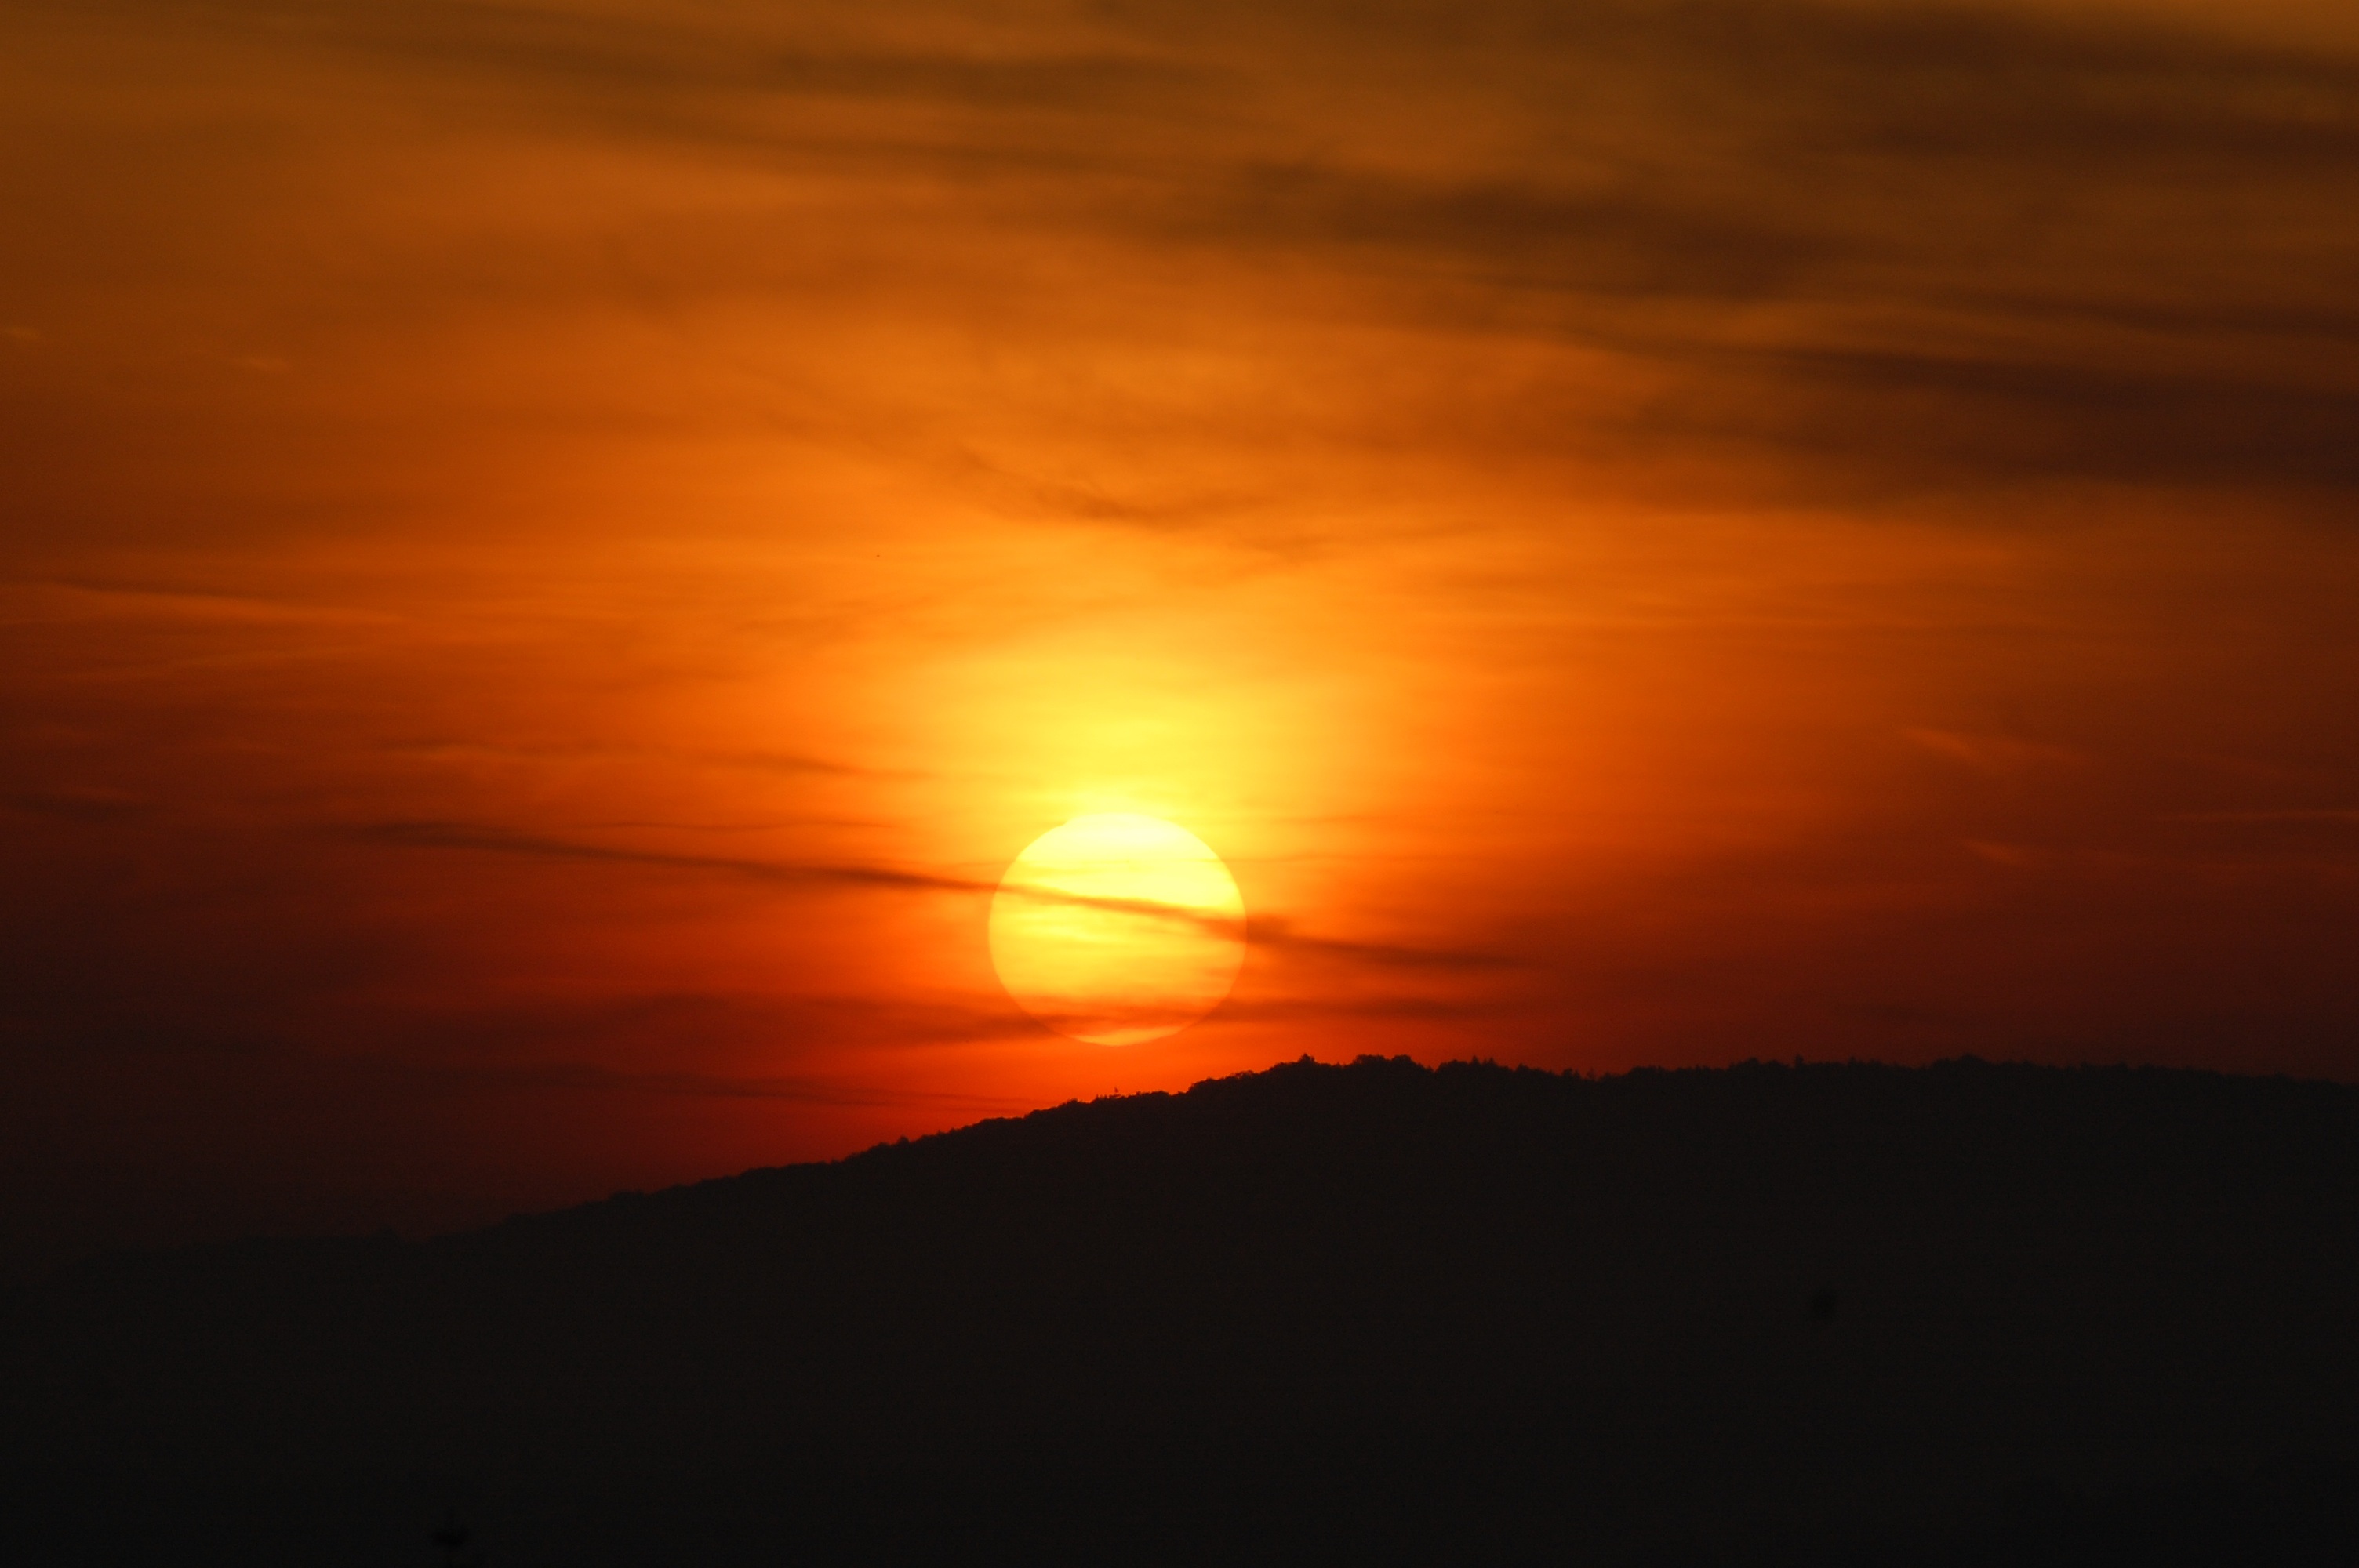
horizon, cloud, sky, sun, sunrise, sunset, sunlight, morning, dawn, atmosphere, dusk, evening, afterglow, red sky at morning